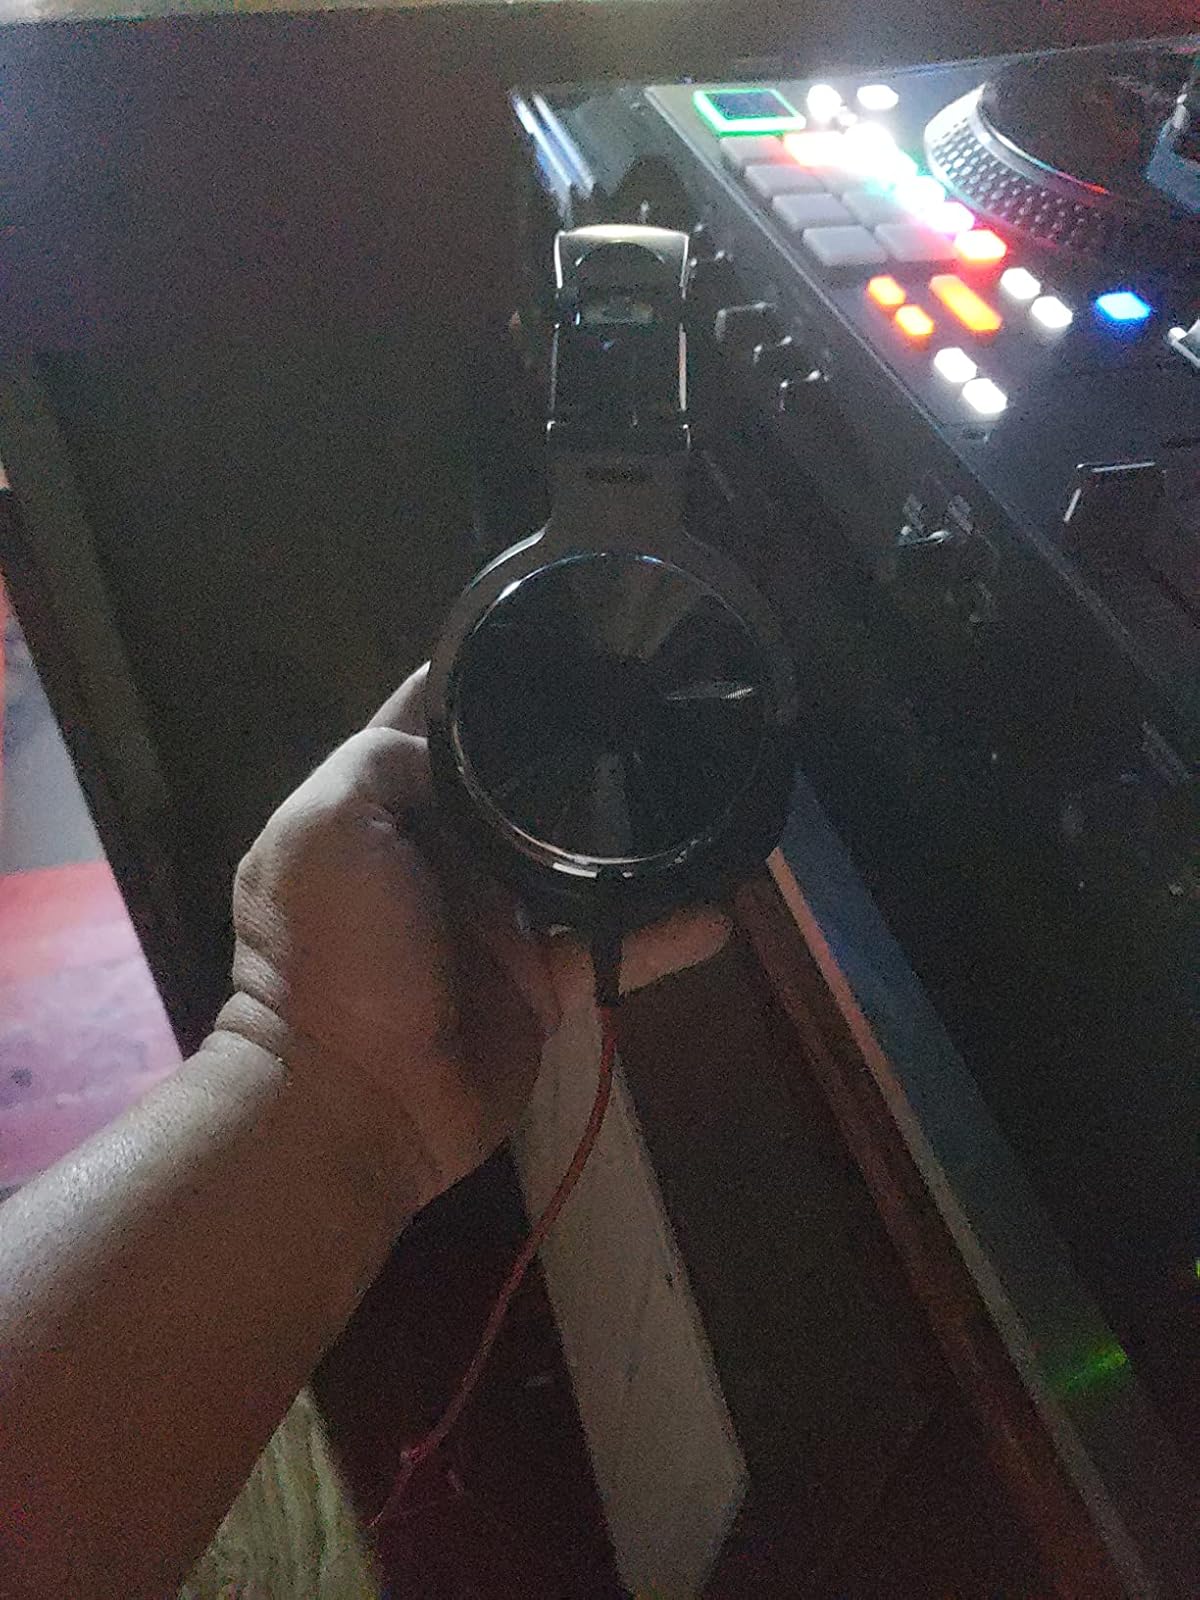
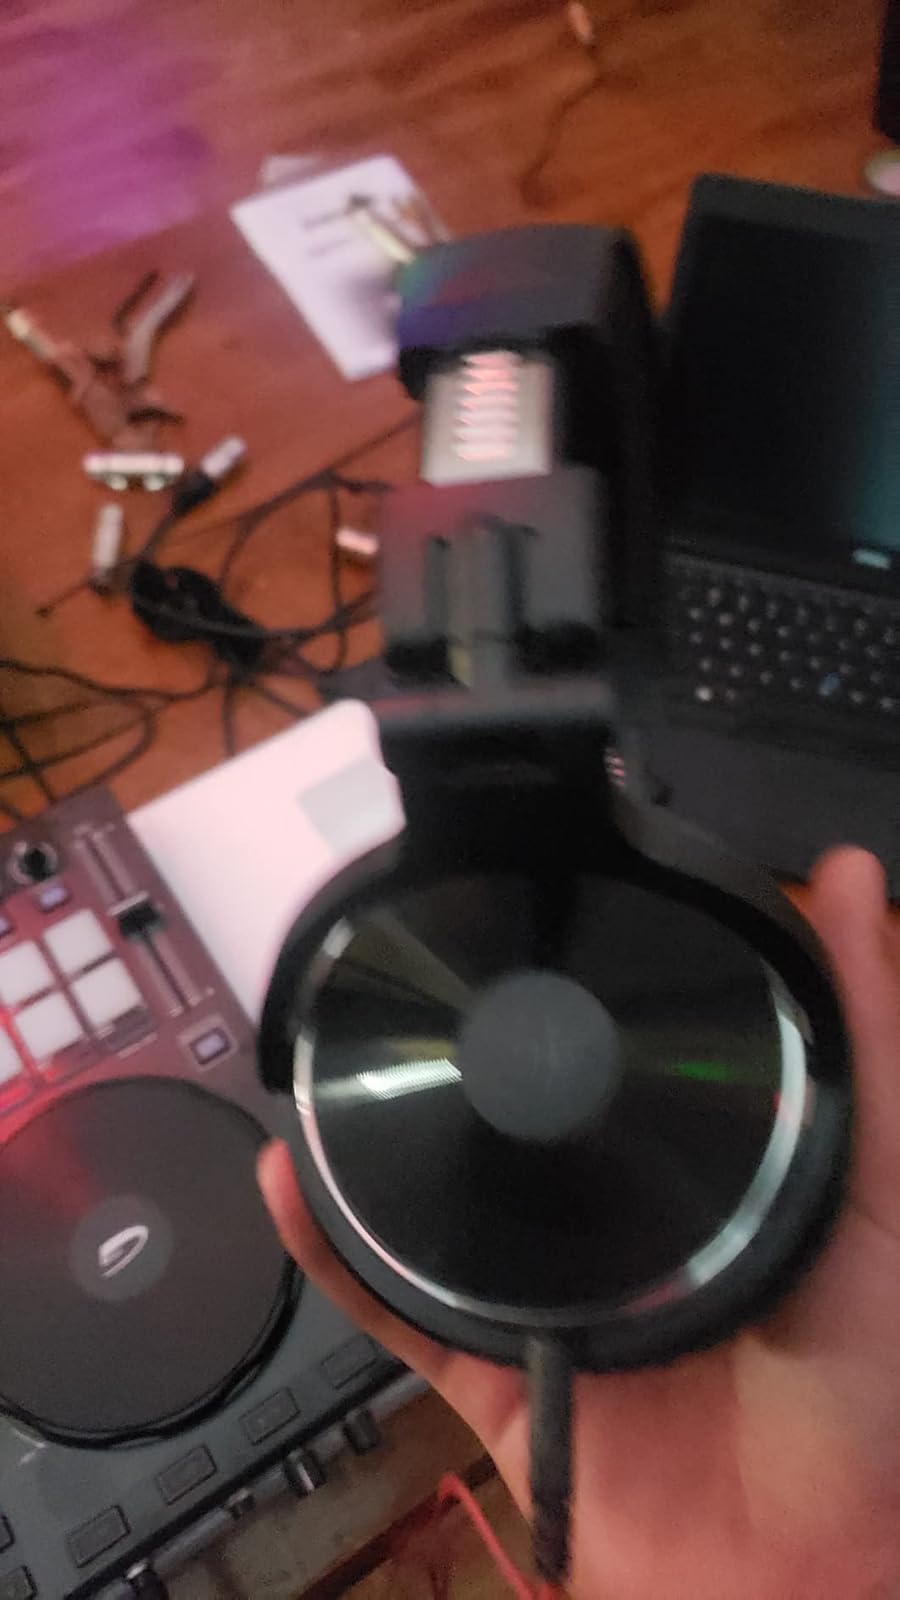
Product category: headphones
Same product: yes